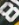
Number: 8